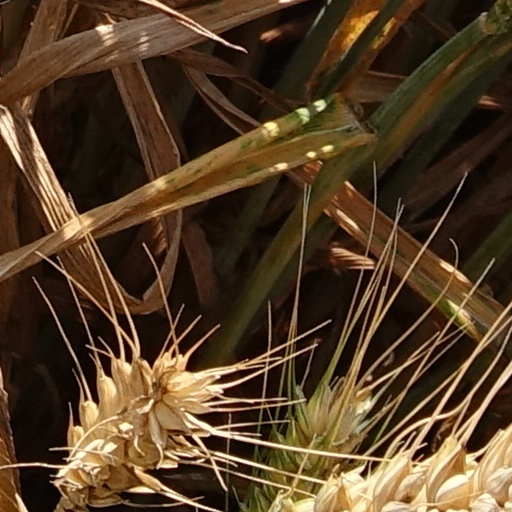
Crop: wheat